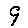
Label: 9